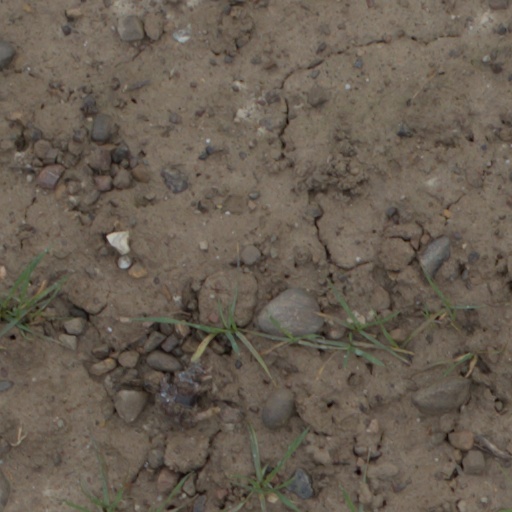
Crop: wheat